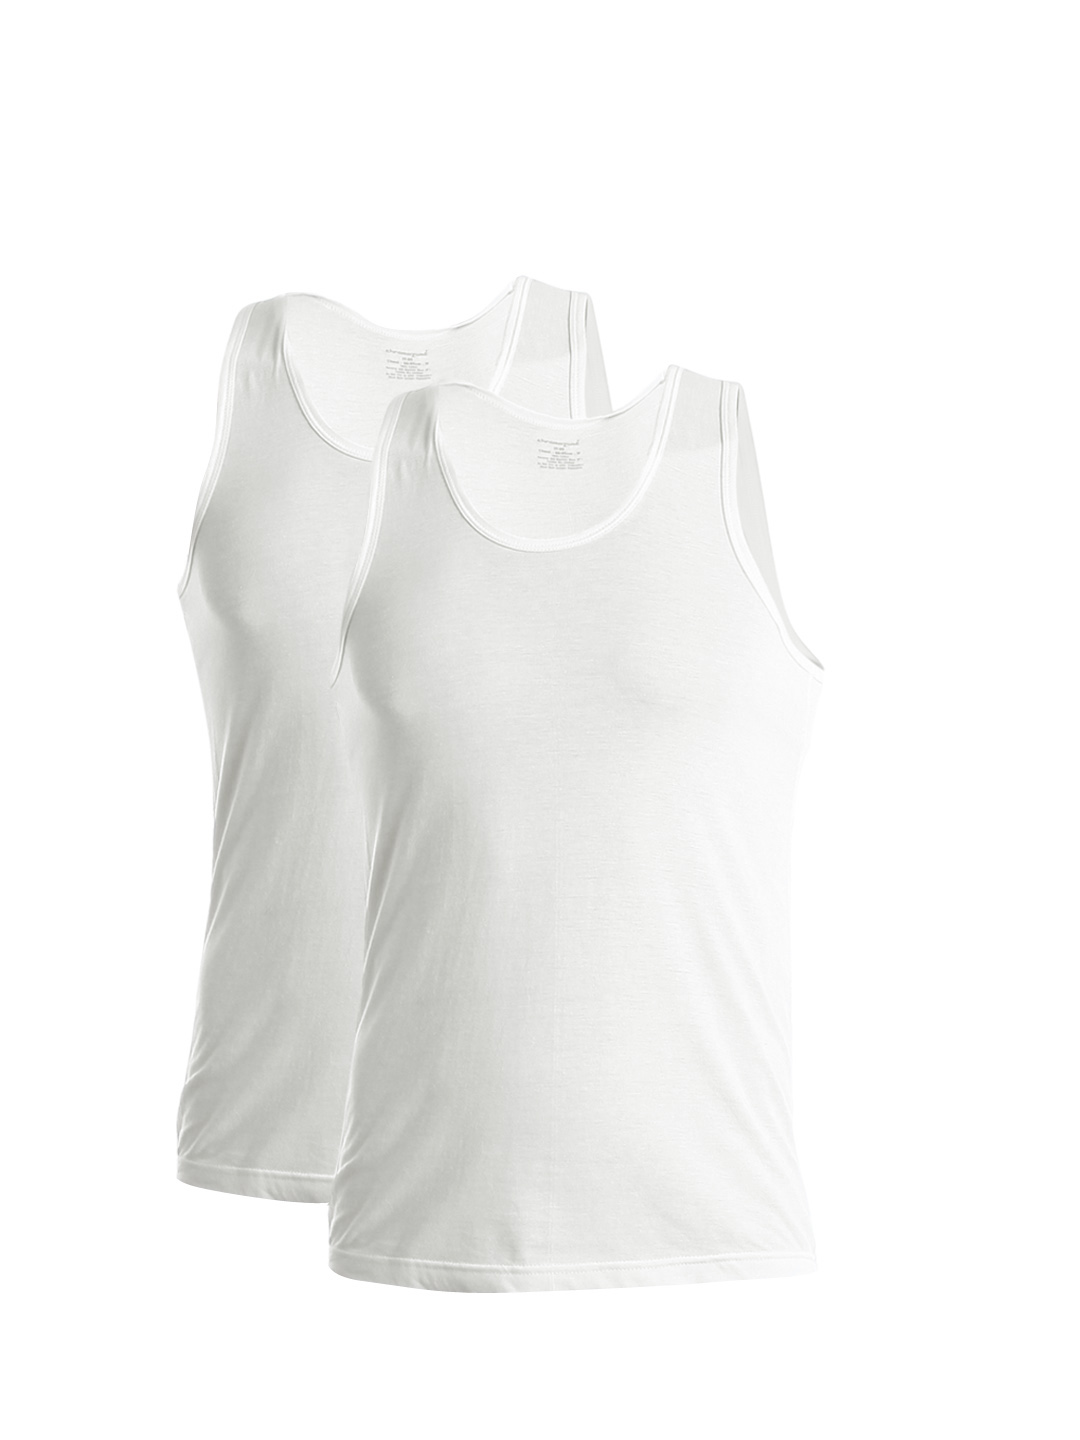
Chromozome Men White Innervests (Pack of 2)
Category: Apparel / Innerwear / Innerwear Vests
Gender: Men
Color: White
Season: Winter 2016
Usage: Casual